I Love You (Billie Eilish song)

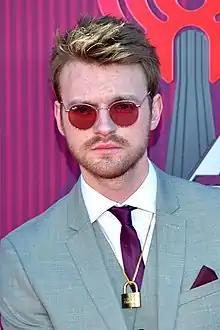
An image of a blonde-haired man wearing a suit and sunglasses against a purple-red backdrop.

On March 29, 2019, "I Love You" was released as the 13th track on Eilish's debut studio album "When We All Fall Asleep, Where Do We Go?" The song was written by the singer and her brother Finneas O'Connell, known under his stage name of Finneas, who also solely produced it. It was recorded in Finneas' bedroom studio in Highland Park, Los Angeles. Mastering and mixing was handled by studio personnel John Greenham and Rob Kinelski, respectively. Casey Cuayo received credit as studio personnel and an additional mixer. Eilish shared in an Instagram story on March 25, 2020, a playlist of her inspirations for the track, which included songs from Phoebe Bridgers, Post Malone, Ry X, XXXTentacion, Bon Iver, and Sufjan Stevens. Finneas later explained in an interview with "Pitchfork" that the song "was written prior to being recorded" and that the "second verse is about sitting on the tarmac on a plane".